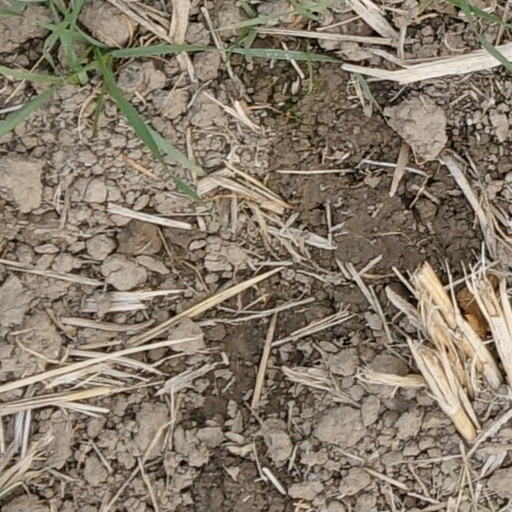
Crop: wheat